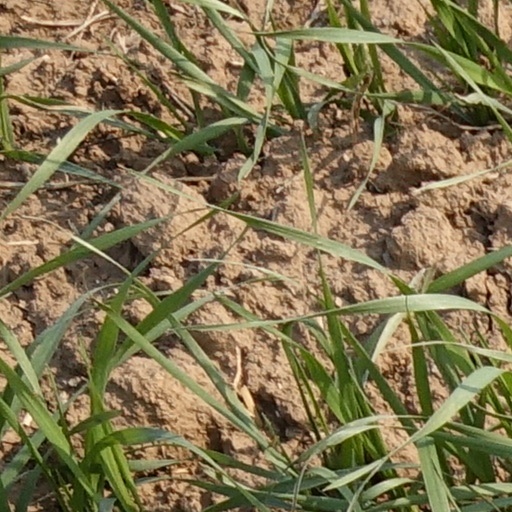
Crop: wheat